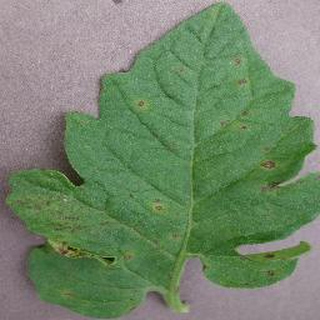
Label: tomato_septoria_leaf_spot